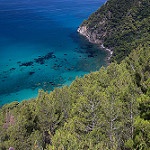
Scene: Outdoor